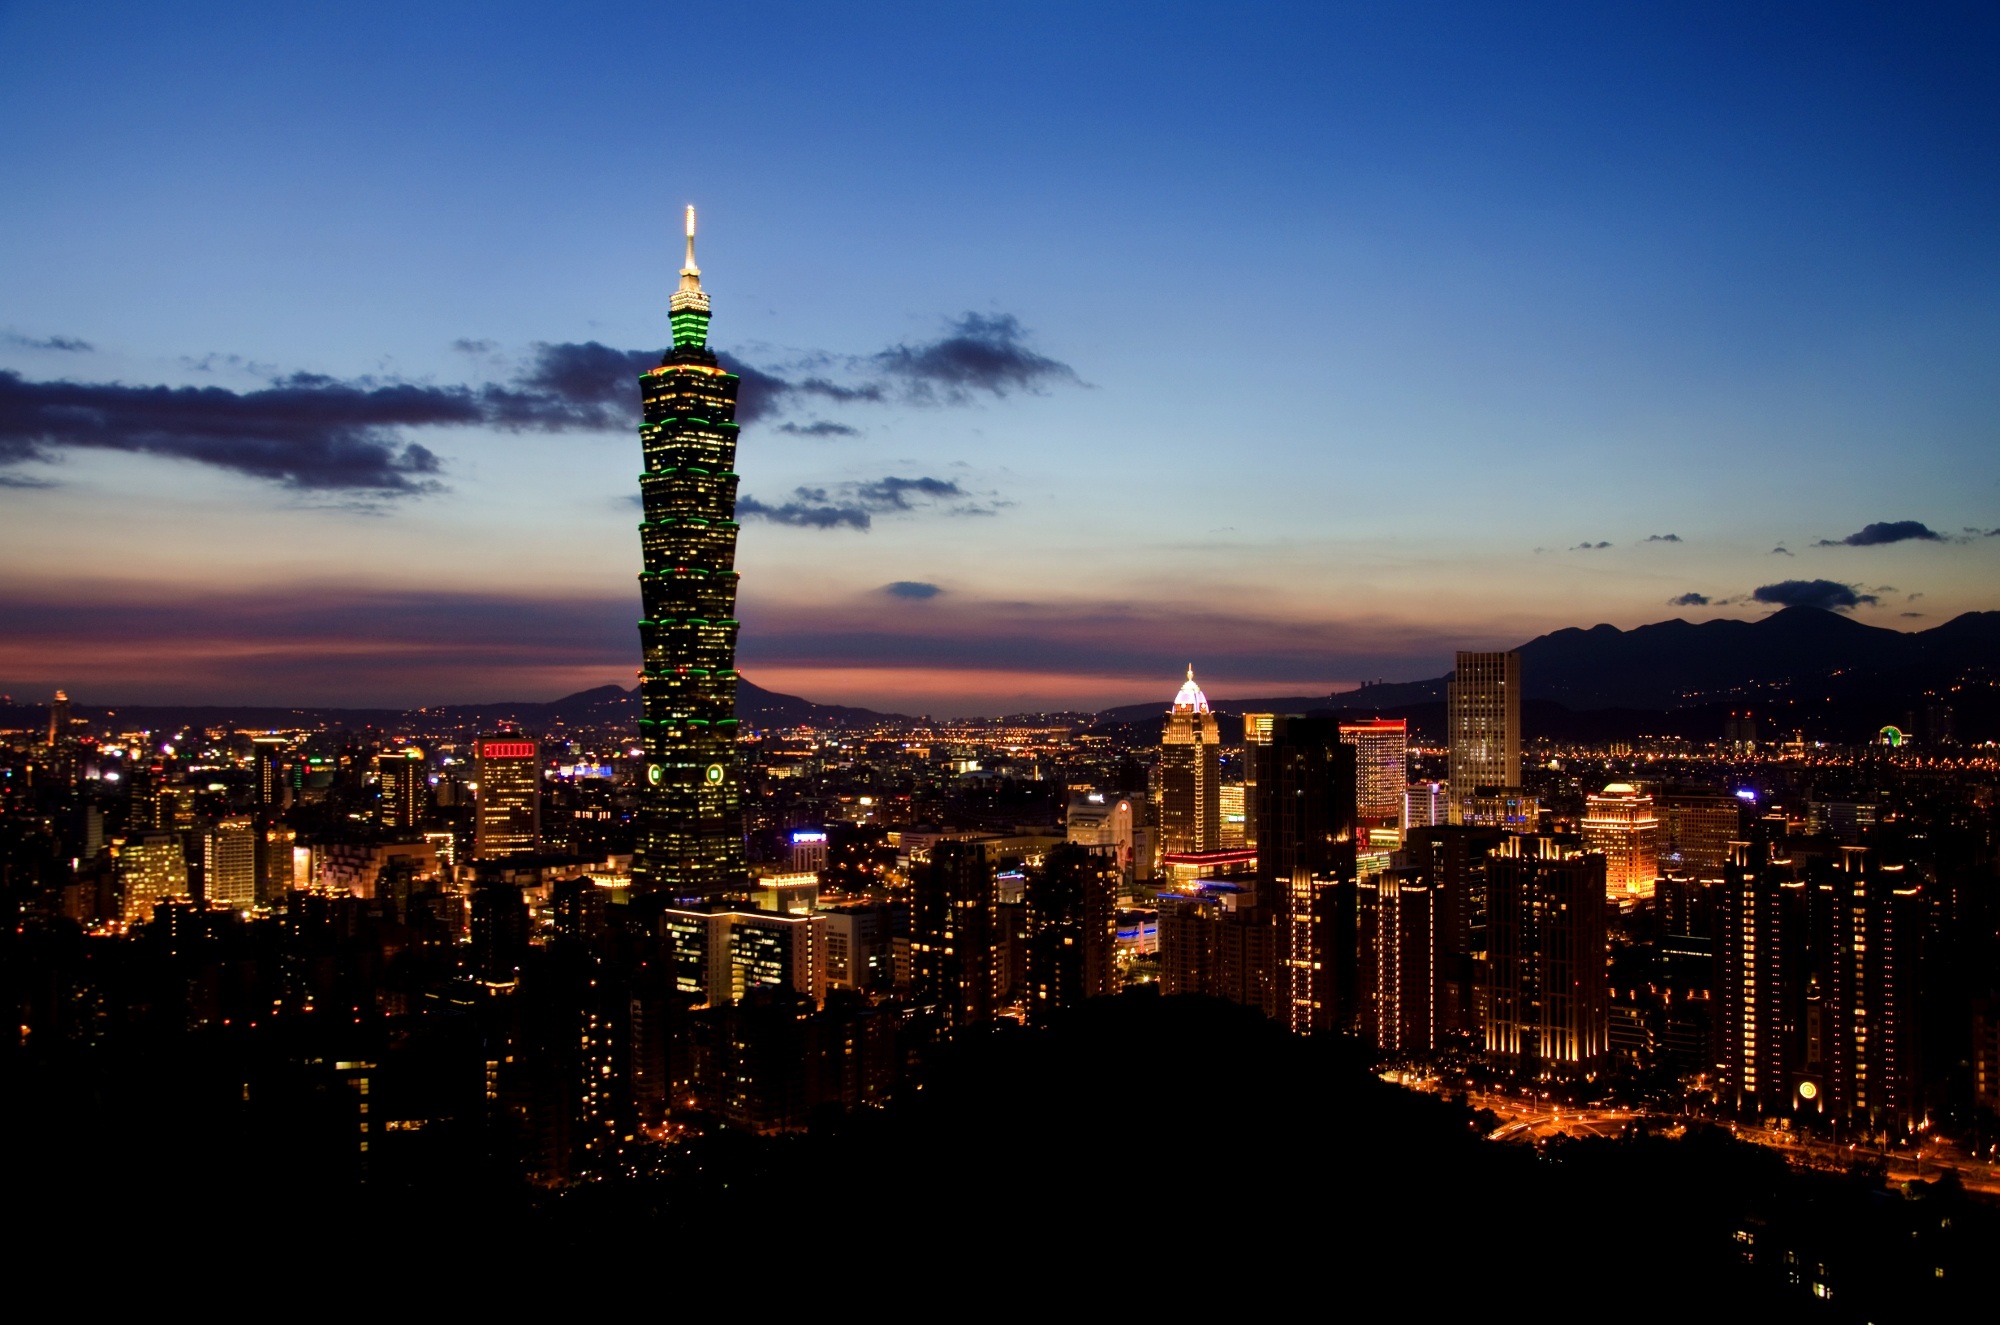
horizon, sunset, skyline, night, dawn, city, skyscraper, cityscape, downtown, dusk, evening, twilight, tower, landmark, metropolitan, taipei, taiwan, metropolis, 101, urban area, human settlement, atmosphere of earth, metropolitan area